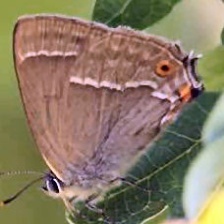
Species: PURPLE HAIRSTREAK